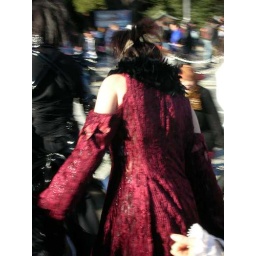
124 The red dress in motion